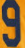
Number: 9